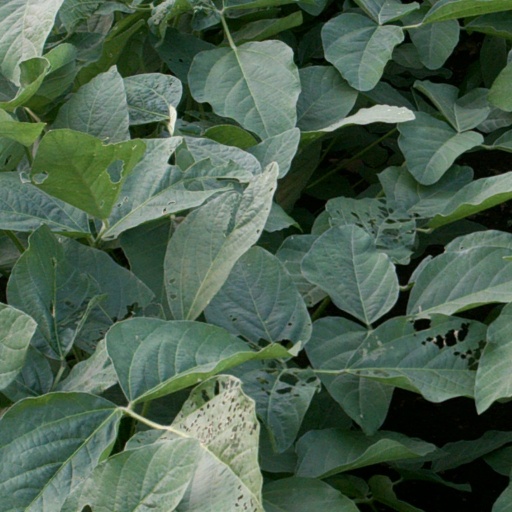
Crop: soybean